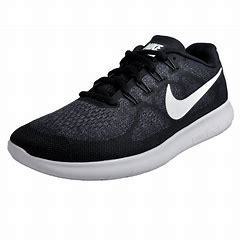
Brand: Nike
Model: Free RN 2017